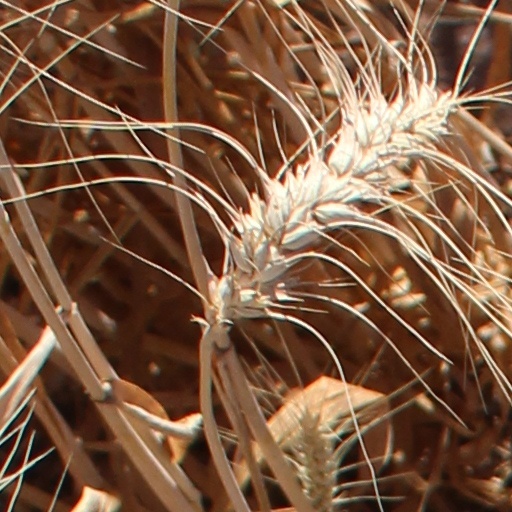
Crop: wheat